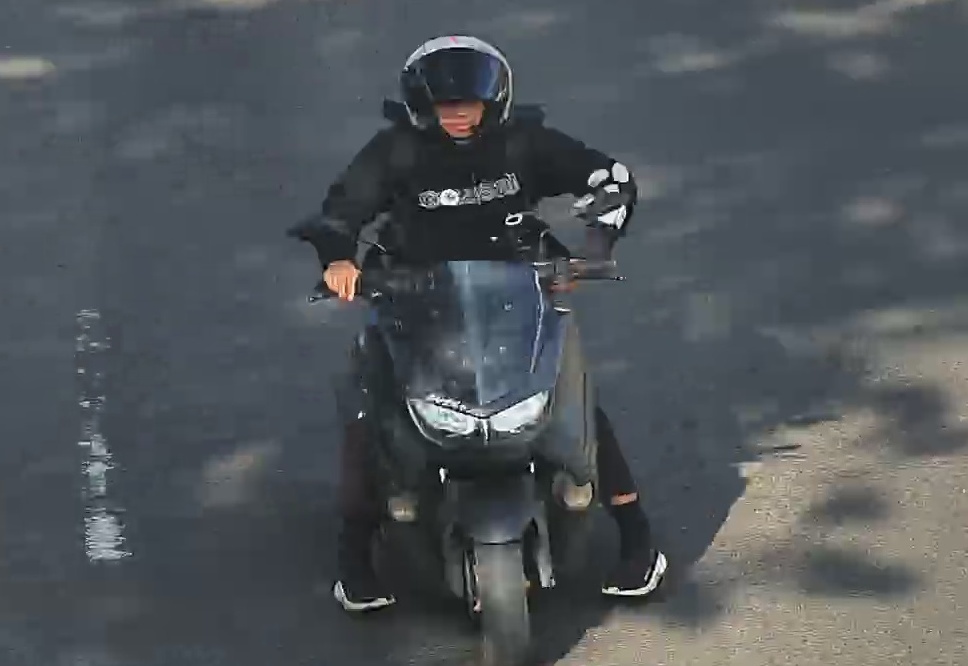
person-with-helmet: 1
person-without-helmet: 0